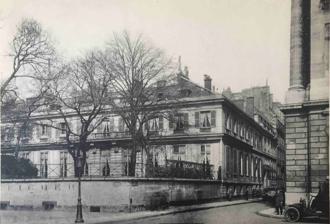
Building: Hôtel Grimod de La Reynière
Country: France
Year built: 1775
The building at the beginning of the 20th century Historic mansion in Paris The Hôtel Grimod de La Reynière was an hôtel particulier in Paris , in the corner between Avenue Gabriel and Rue Boissy d'Anglas. Description The layout of the rooms is known from a relief by the architect Johann Christian Kammsetzer , preserved at Cracow . The grand salon and the state rooms gave onto an English garden spread between the south facade and the gardens of the Champs-Élysées .  The dining room was located in the west wing, between two courtyards and a small, oval internal garden, with heating.  Two fountains were placed in a gallery between the kitchen and the buffet, a gallery reached through a billiards room and an octagonal hall.  On the other side of the main courtyard was a picture gallery and a library, which gave onto Rue de la Bonne-Morue. In the interior, Charles-Louis Clérisseau and Étienne de La Vallée Poussin executed the first decorative scheme in Europe to be inspired by the new archaeological discoveries at Pompeii and Herculanum . A set of eight painted boiseries depicting sixteen scenes from the life of Achilles were sold in 1850 and are now in the collection of the Victoria and Albert Museum in London. History It was built in 1775 in a Neo-Classical style by Jean-Benoît-Vincent Barré for the fermier général (tax-farmer) Laurent Grimod de La Reynière (1733–1793). It used a plot occupied by a store for ancient statues in the royal collection, on which Grimod de La Reynière had obtained a royal concession to construct a building similar to the hôtel de Saint-Florentin (which had been constructed in the northeastern corner of the new Place Louis XV, now Place de la Concorde , to plans by Ange-Jacques Gabriel ). Up until the 19th century, the Hôtel housed the imperial Cercle, then the Cercle de l'Union artistique - the latter held some exhibitions by the Society of Watercolourists here in 1914.  Disfigured by successive additions, it was razed to the ground in 1932 and replaced by a neoclassical pastiche, built between 1931 and 1933 by the architects William Delano and Victor Laloux to house the US embassy . Bibliography Michel Gallet, Les architectes parisiens du XVIIIe siècle , Paris, Éditions Mengès, 1995 – ISBN 2-85620-370-1 References